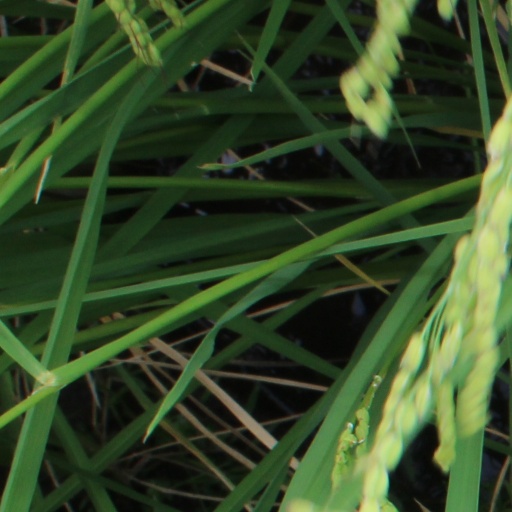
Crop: rice